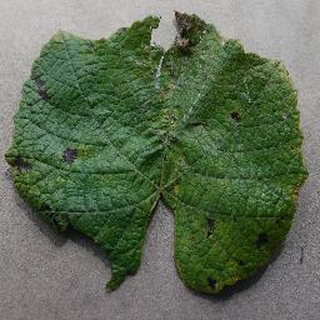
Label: grape_leaf_blight